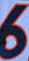
Number: 6